Romania in World War II

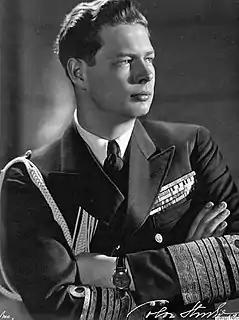
King Michael I of Romania led the coup that put Romania on the Allied side.

According to an international commission report released by the Romanian government in 2004, between 280,000 and 380,000 Jews were murdered or died in various forms on Romanian soil, in the war zones of Bessarabia, Bukovina, and in the formerly-occupied Soviet territories under Romanian's control (Transnistria Governorate). Of the 25,000 Romani deported, who were deported to concentration camps in Transnistria, 11,000 died.